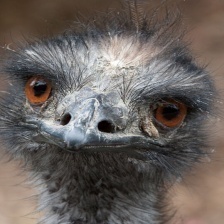
Species: EMU
Scientific name: DROMAIUS NOVAEHOLLANDIAE